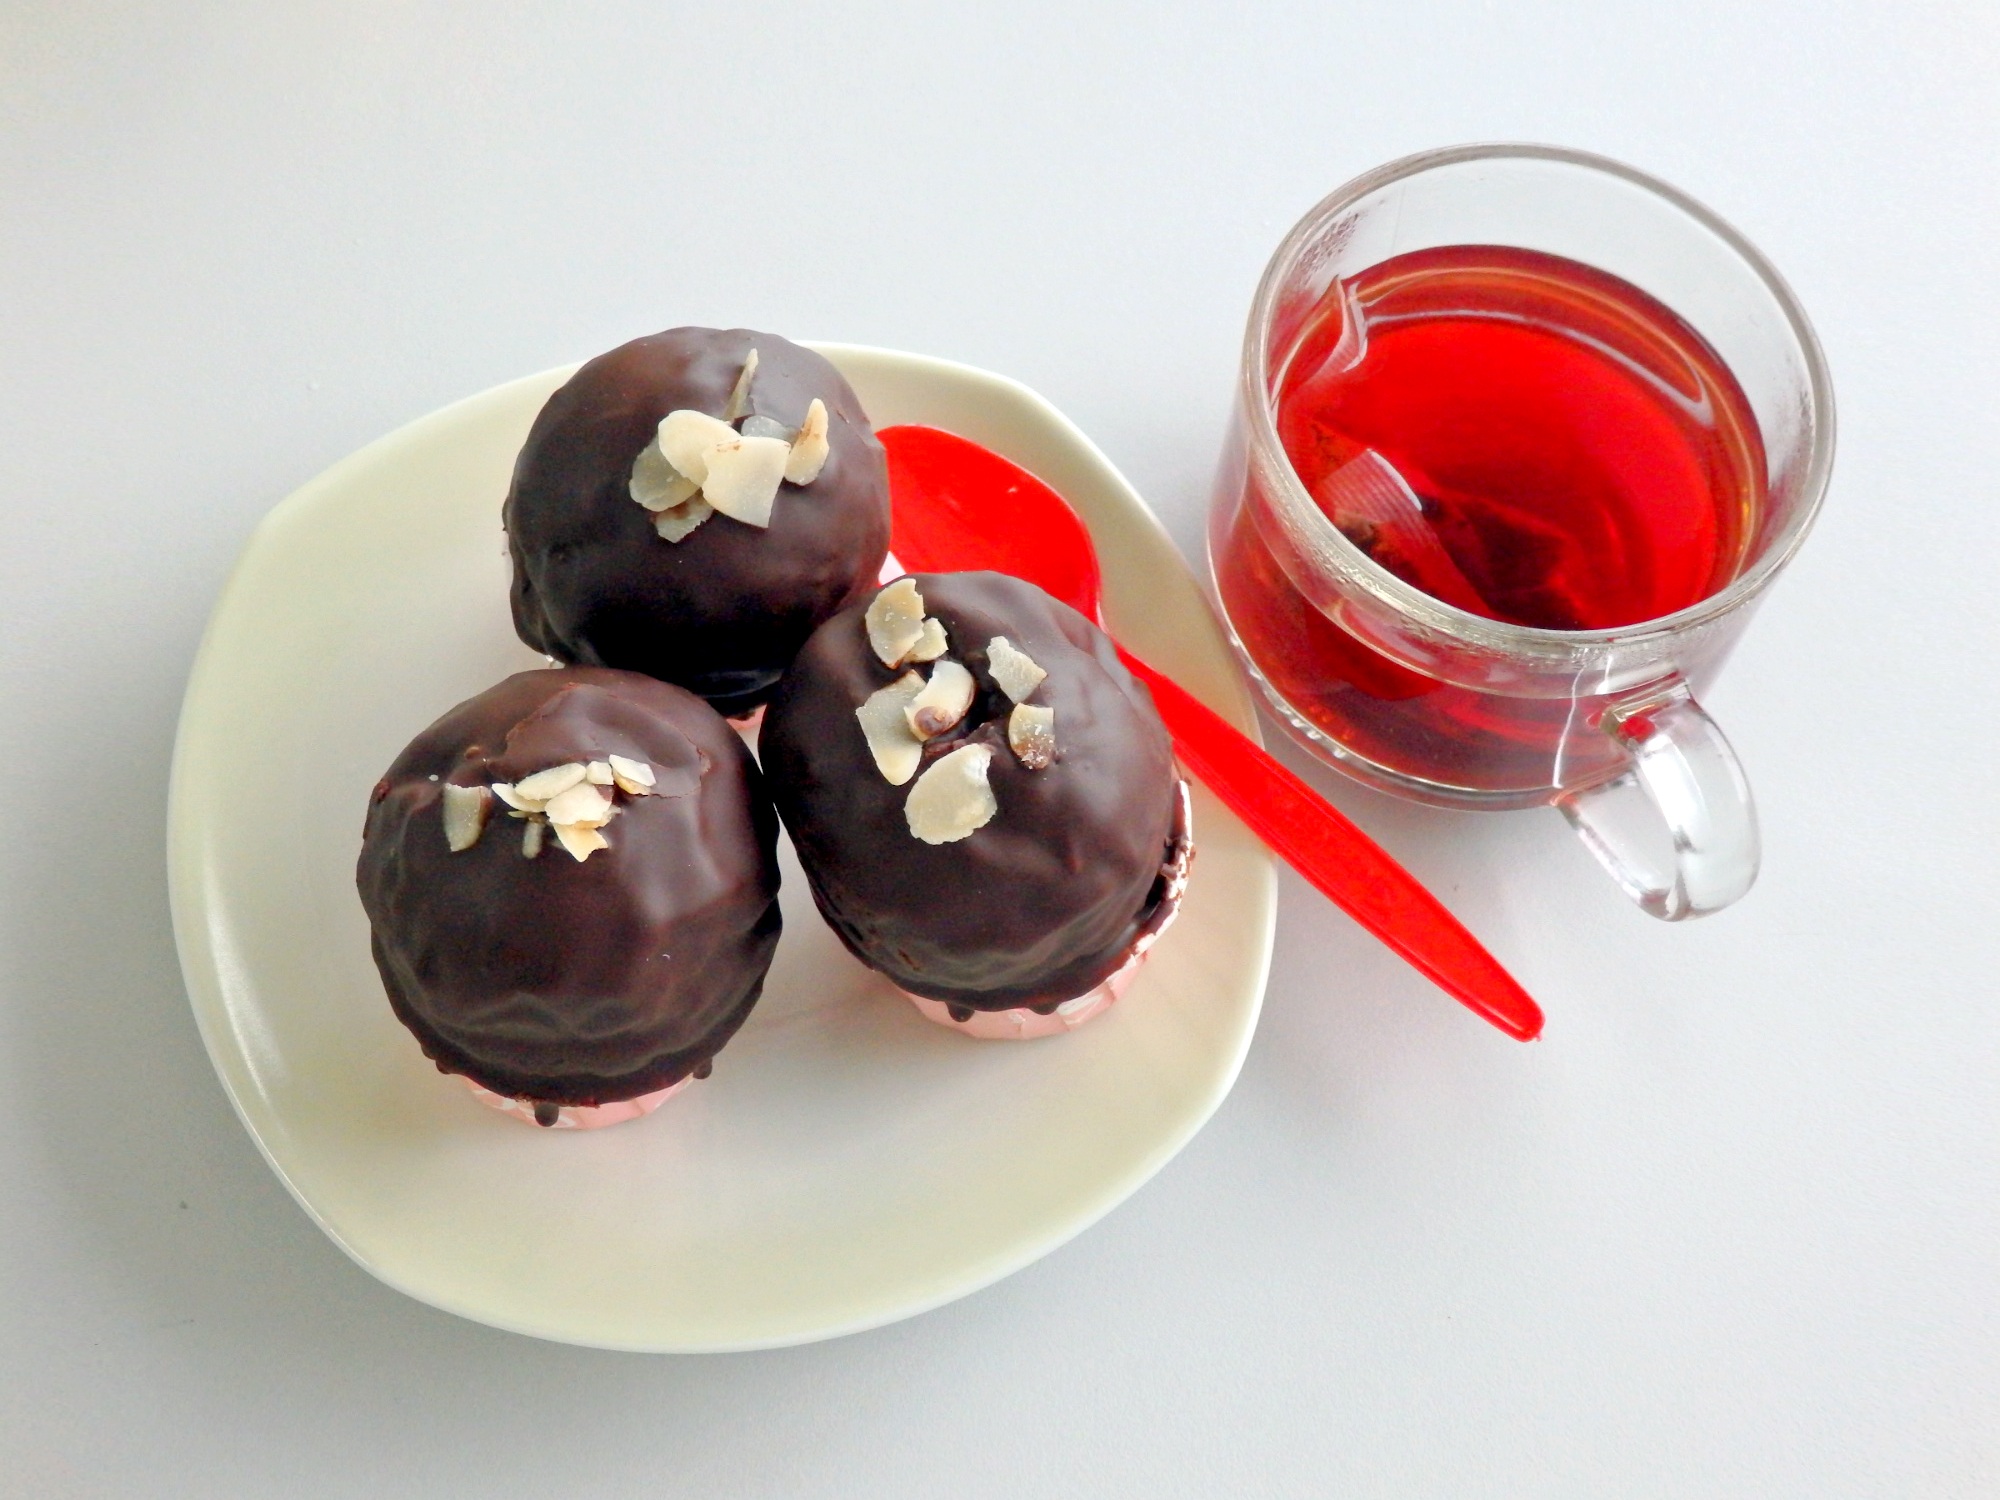
cafe, sweet, cup, food, produce, brown, chocolate, snack, dessert, eat, cuisine, bread, bake, praline, bonbon, chocolate truffle, red tea